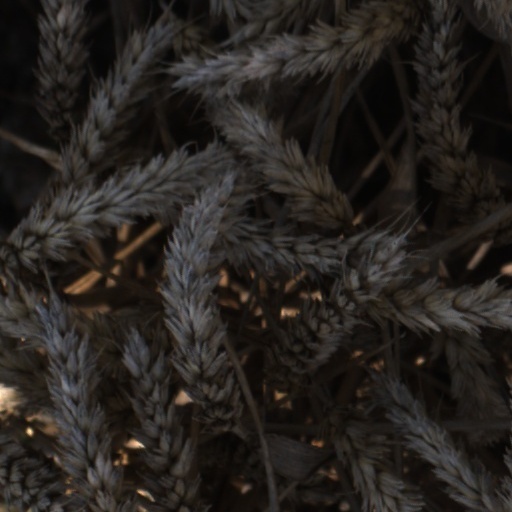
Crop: wheat